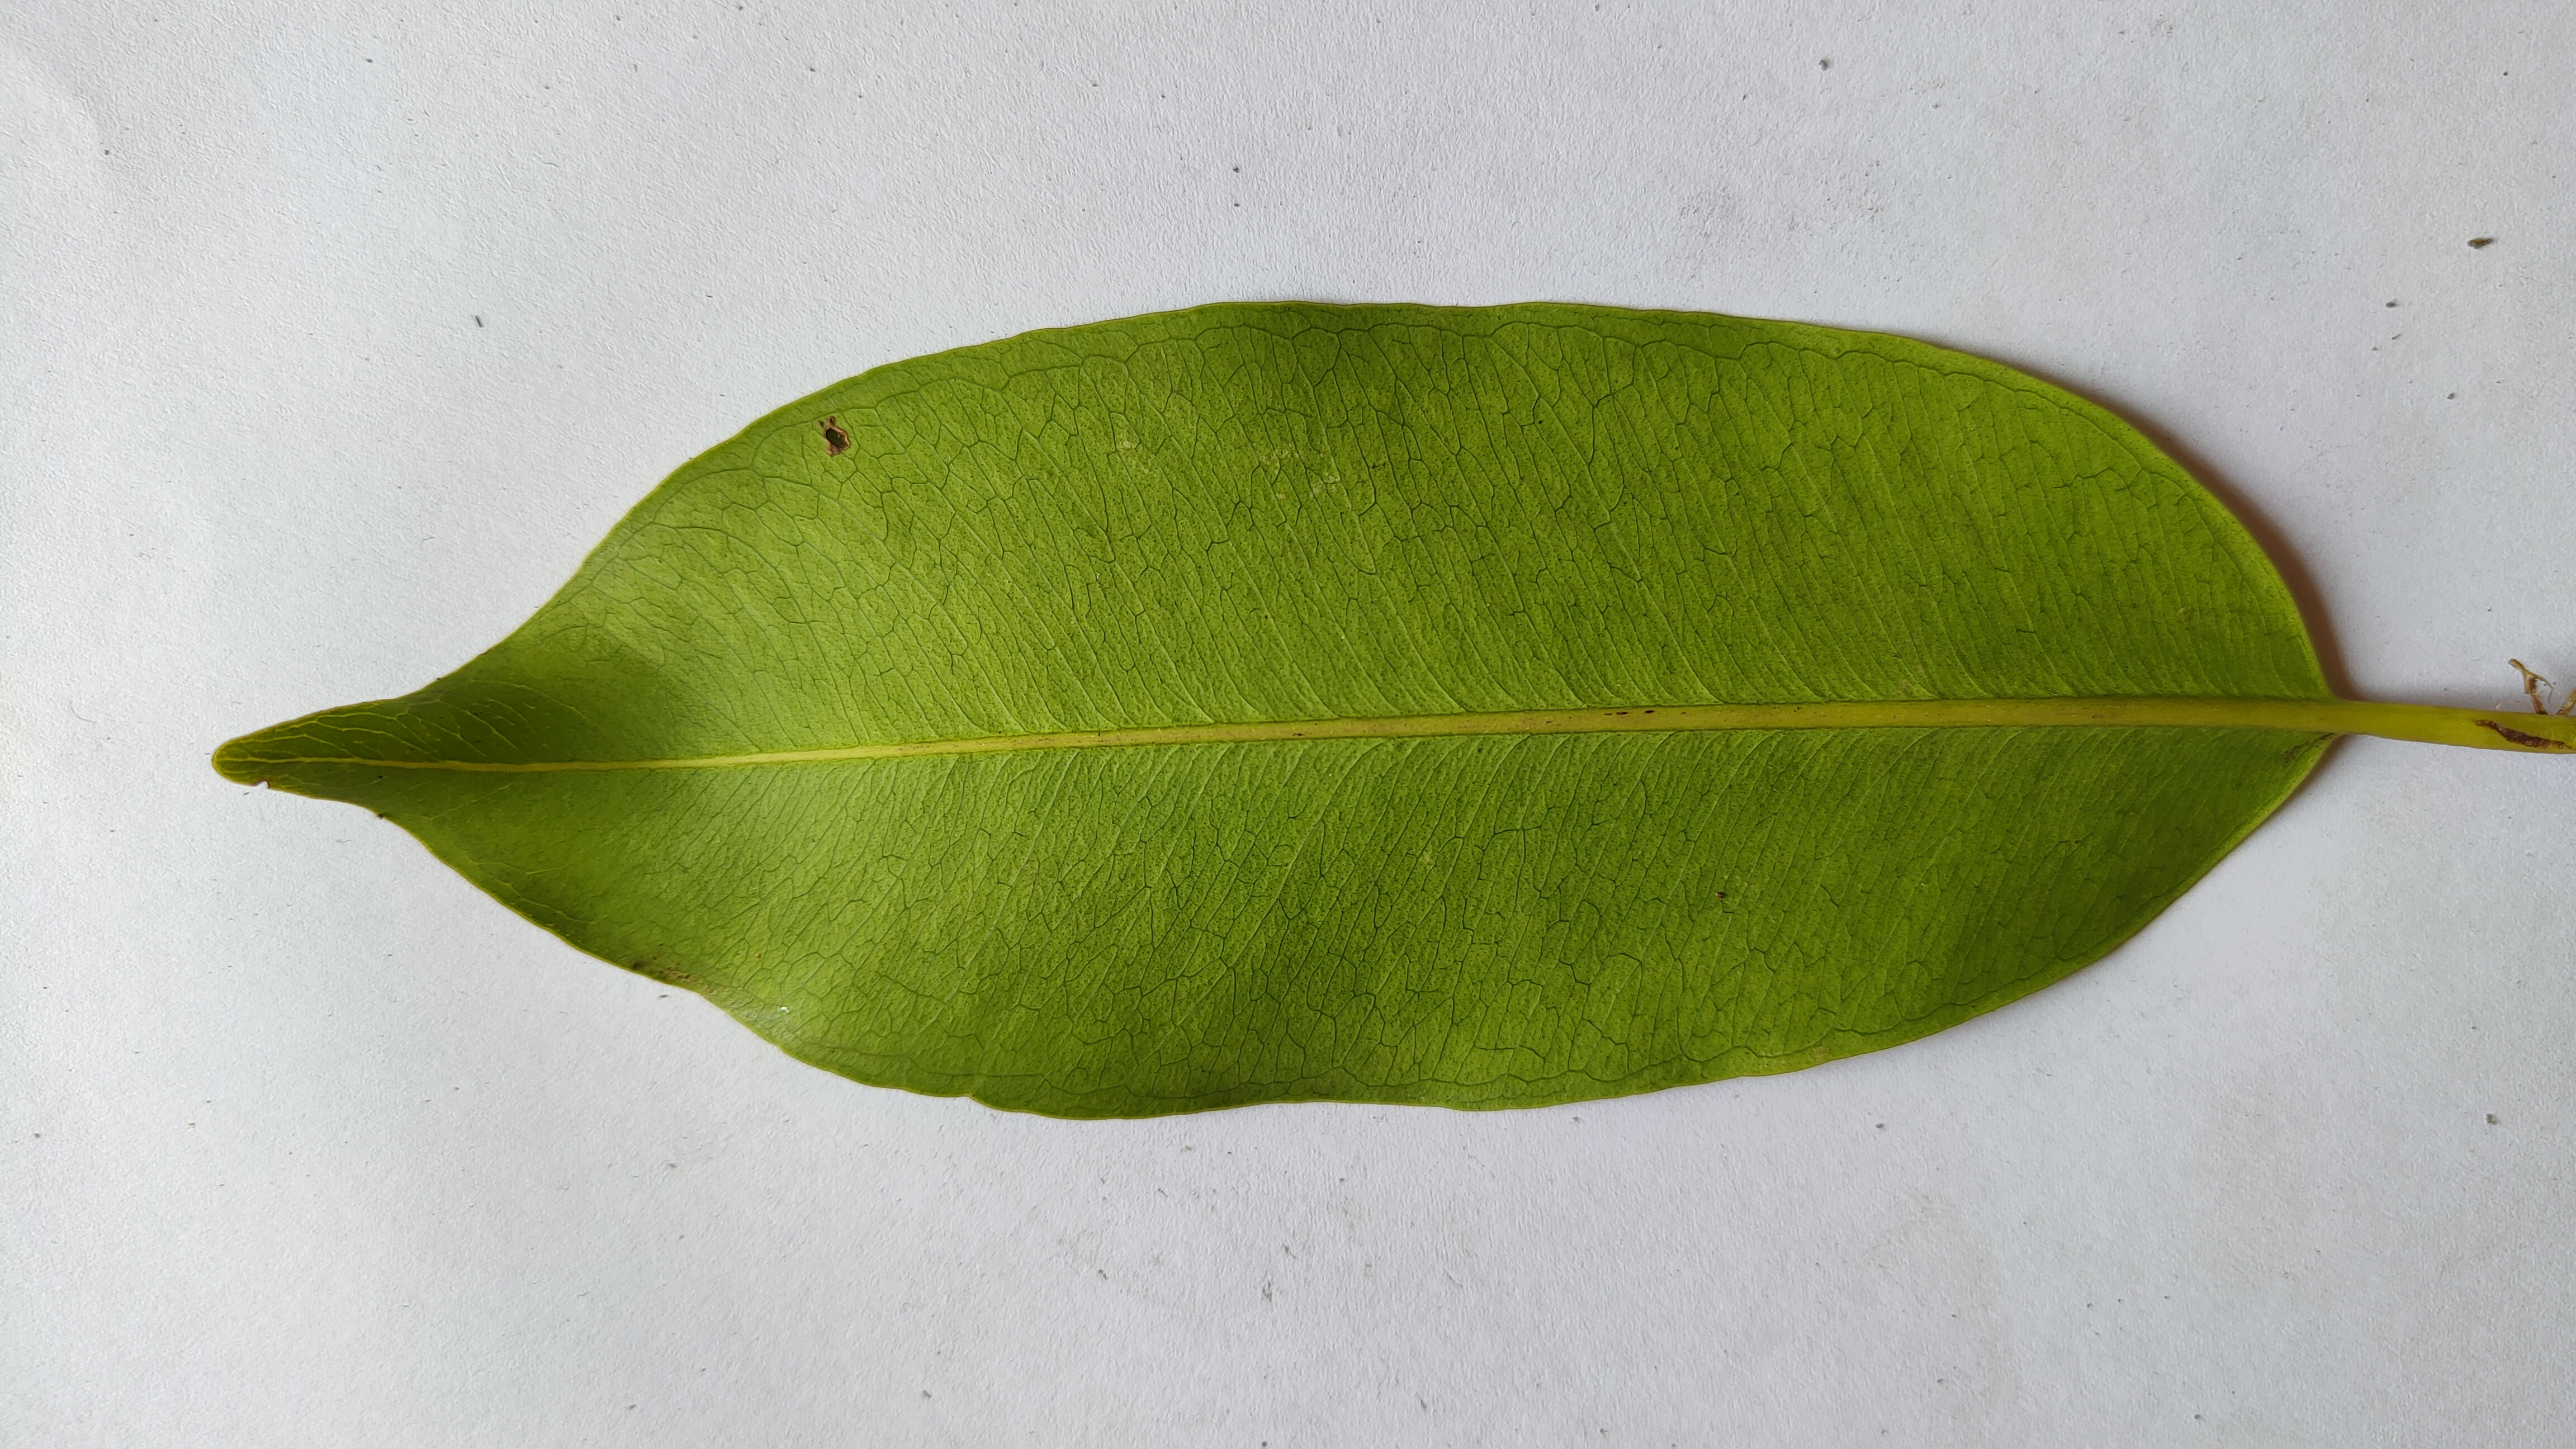
Leaf variety: Black plum